Madurai

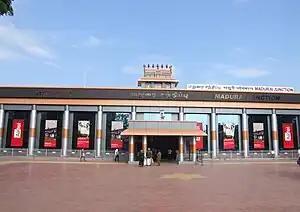
Building having a portico and pillared halls

Madurai Junction is an important railway junction in southern Tamil Nadu and constitutes a separate division of the Southern Railway zone. There are direct trains from Madurai connecting the important cities in Tamil Nadu like Chennai, Coimbatore, Kanyakumari, Tiruchirappalli, Tirunelveli, Karaikudi, Mayiladuthurai, Rameswaram, Thanjavur, Tiruttani, Tirupathi and Virudhachalam. Madurai has rail connectivity with most important cities and towns in India. Madurai has rail connectivity with important cities and towns in India. The state government has announced the Madurai Monorail in 2011; , it remains in planning stages.